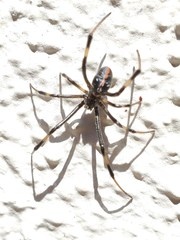
Species: Lactrodectus_hesperus